Sjællandsgade

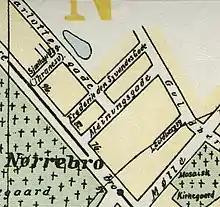
Sjællandsgade, still just a short street, seen on a map detail

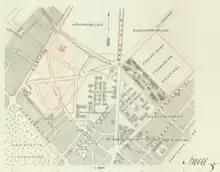
Charles Ambt's masterplan for the area between Prinsesse Charlottes Gade and Tagensvej, 1899

The oldest section of the street, between Nørrebrogade and Prinsesse Charlottes Gade, was initially called Thranesvej after merchant L. E. Thrane who owned a property at the site.